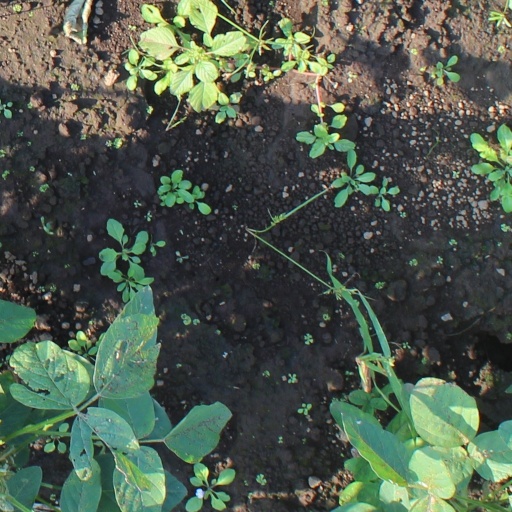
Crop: soybean